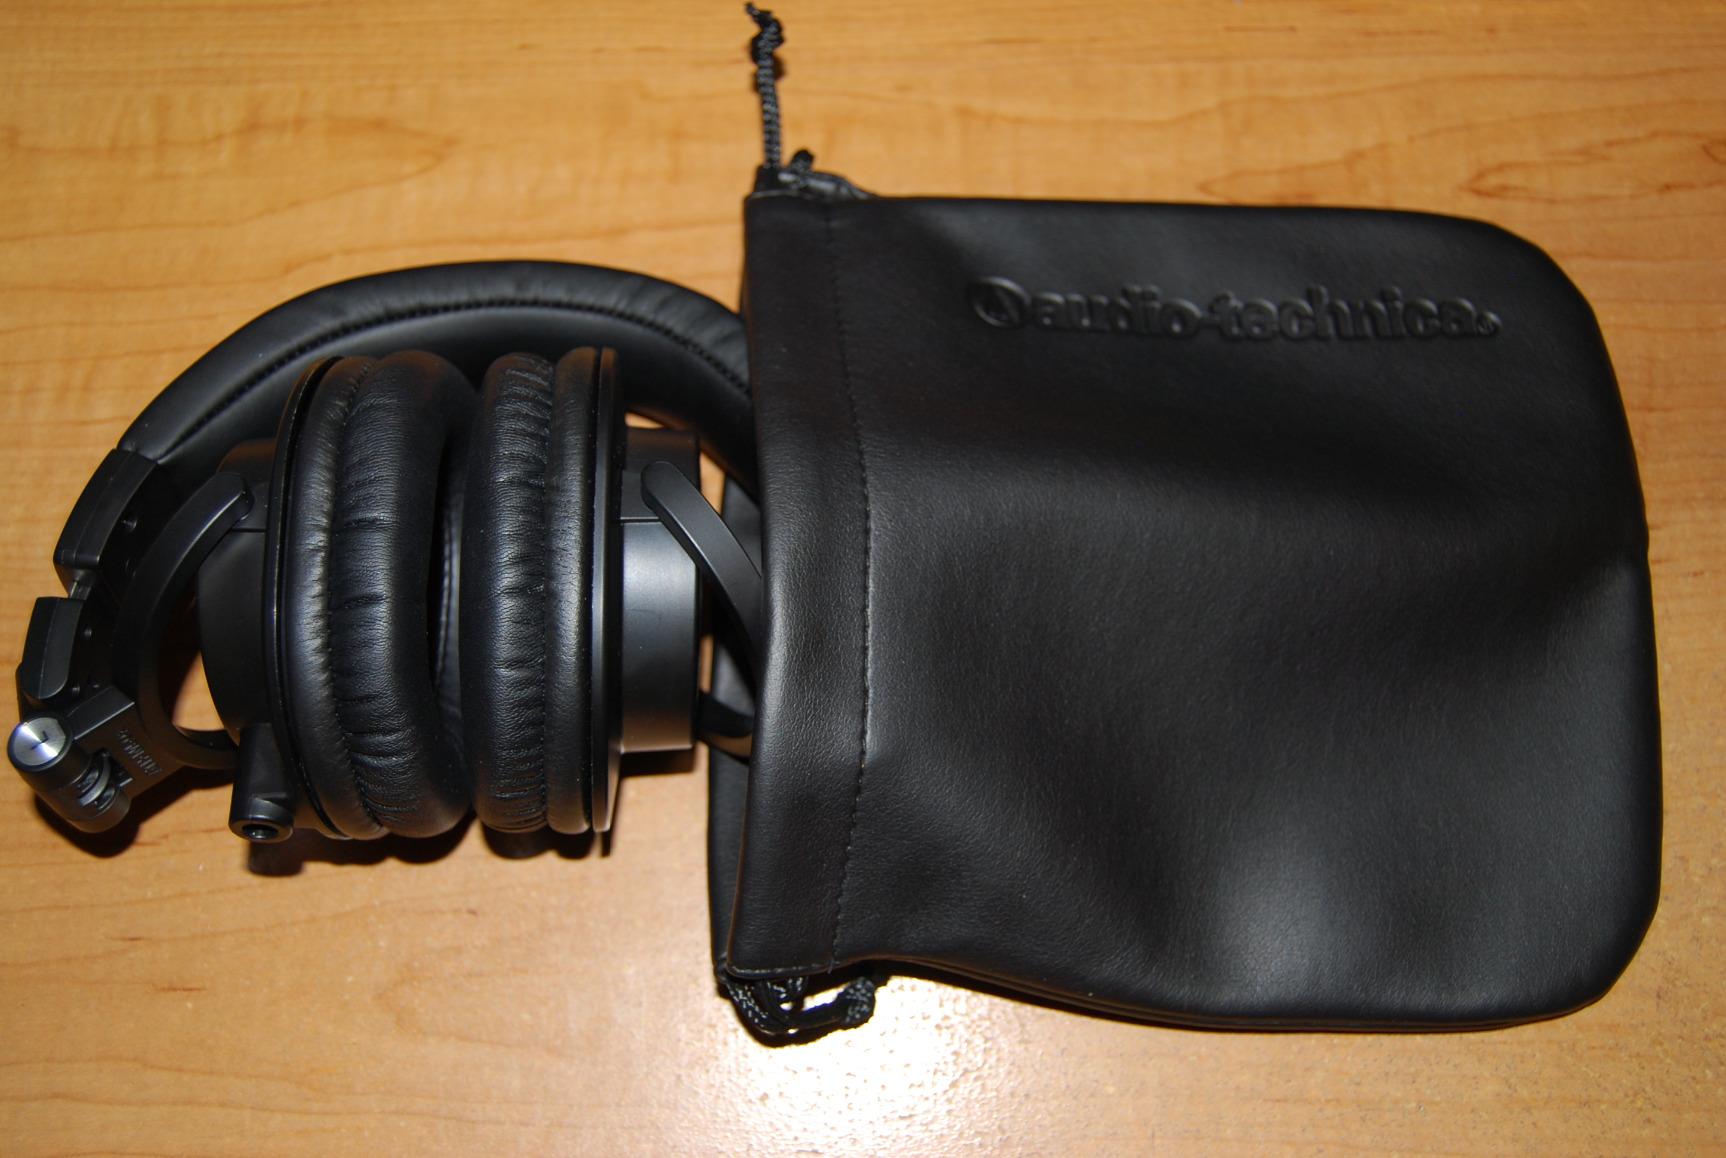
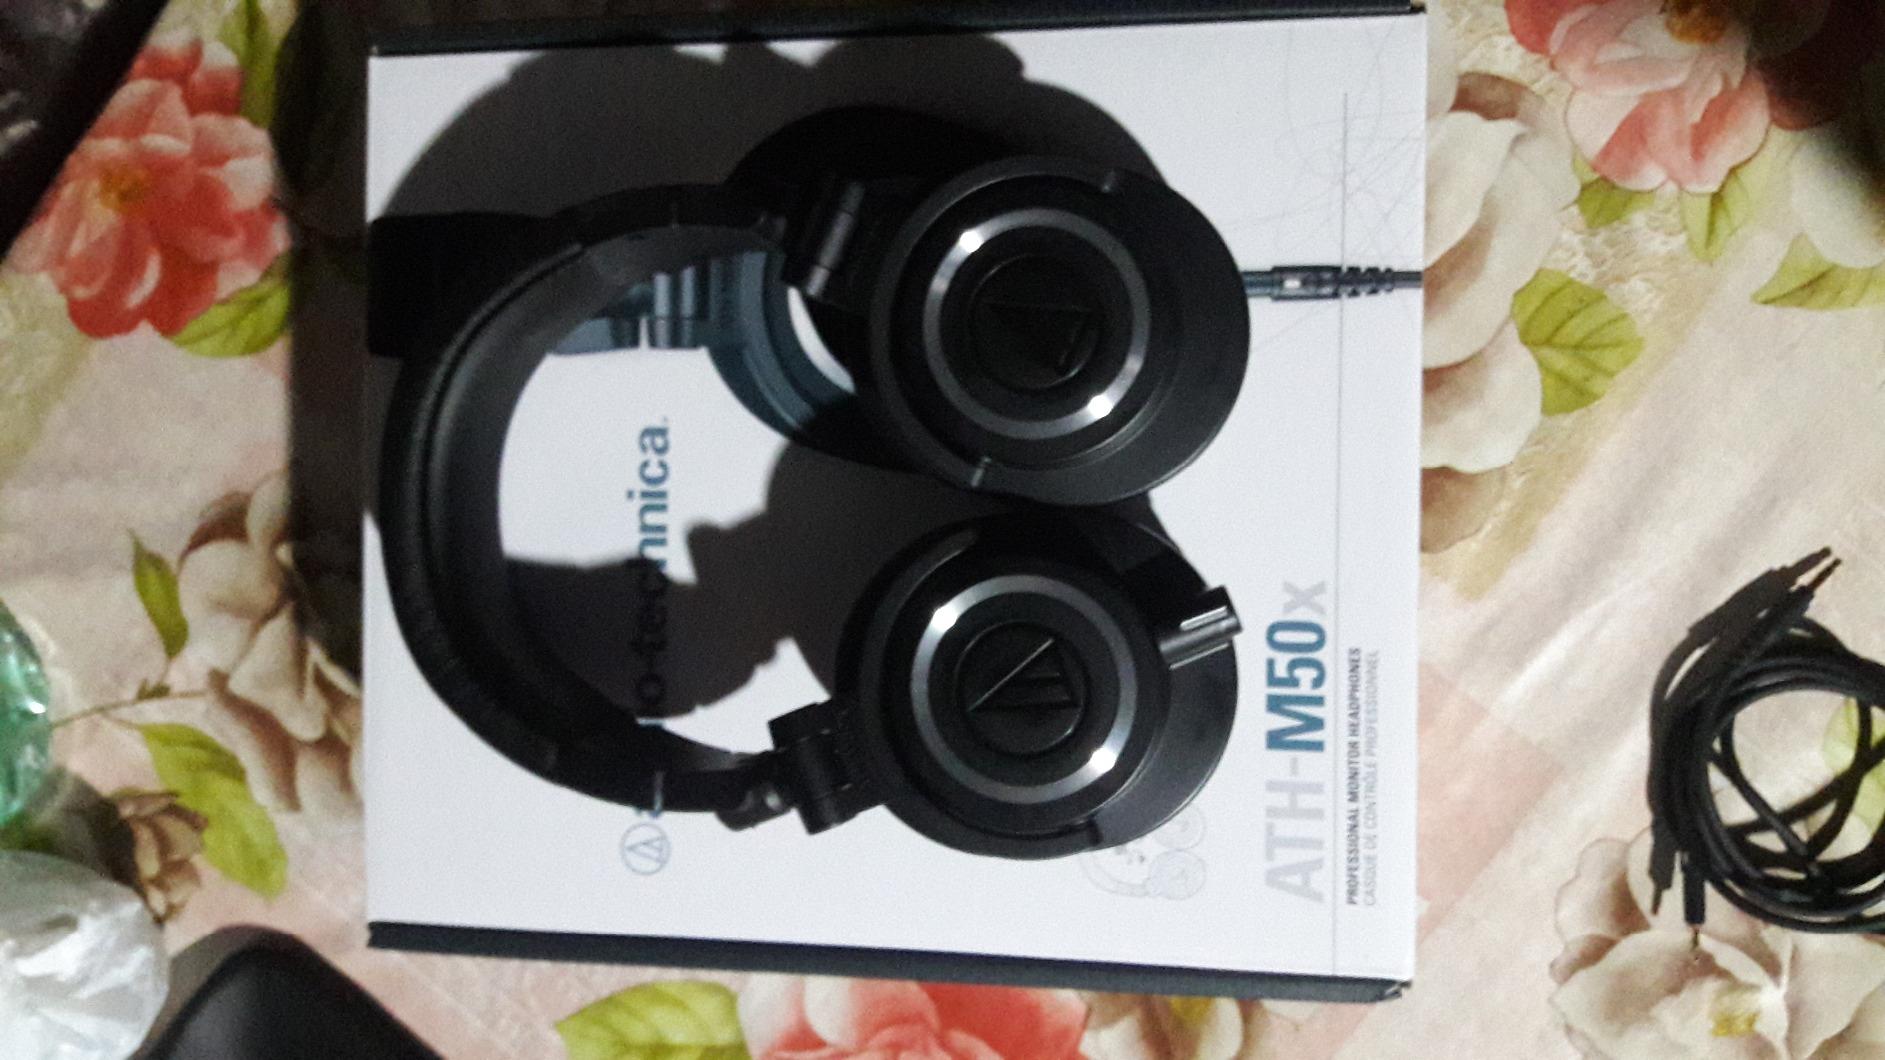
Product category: headphones
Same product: yes